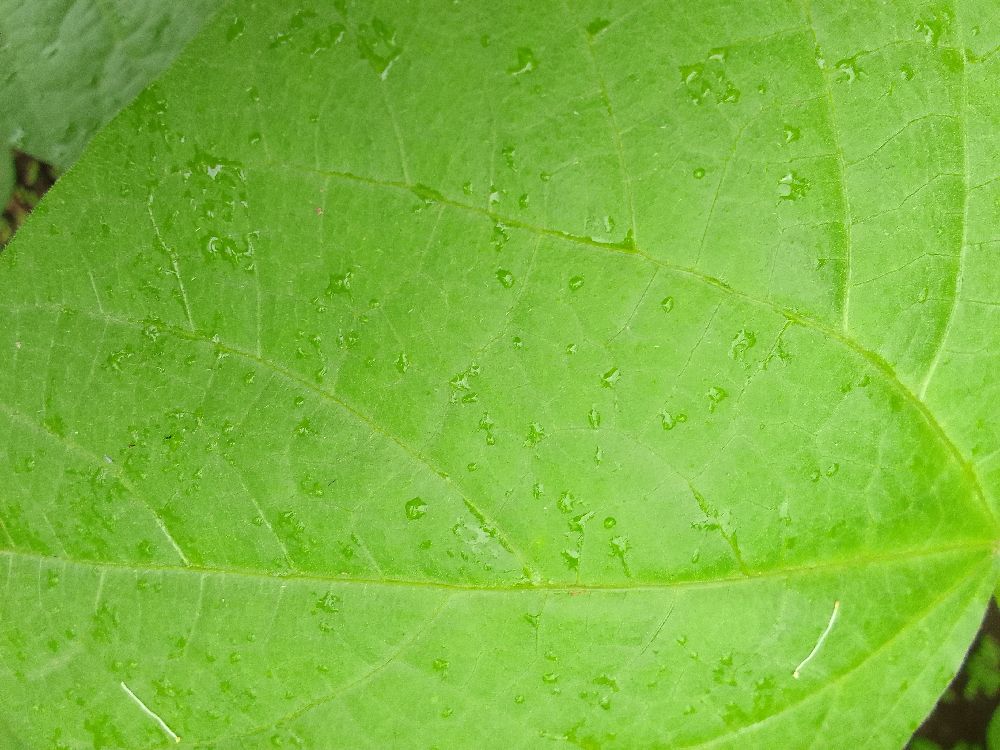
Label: healthy